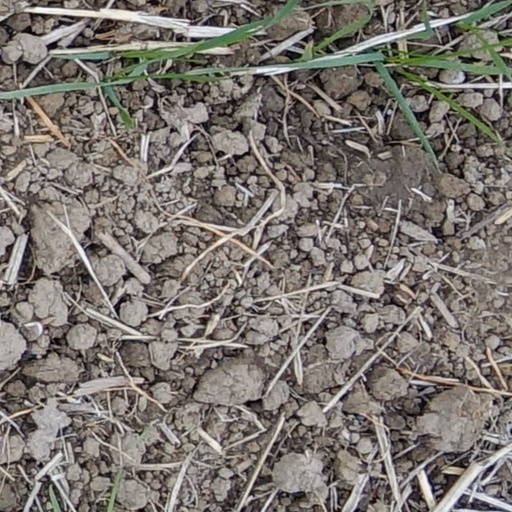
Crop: wheat